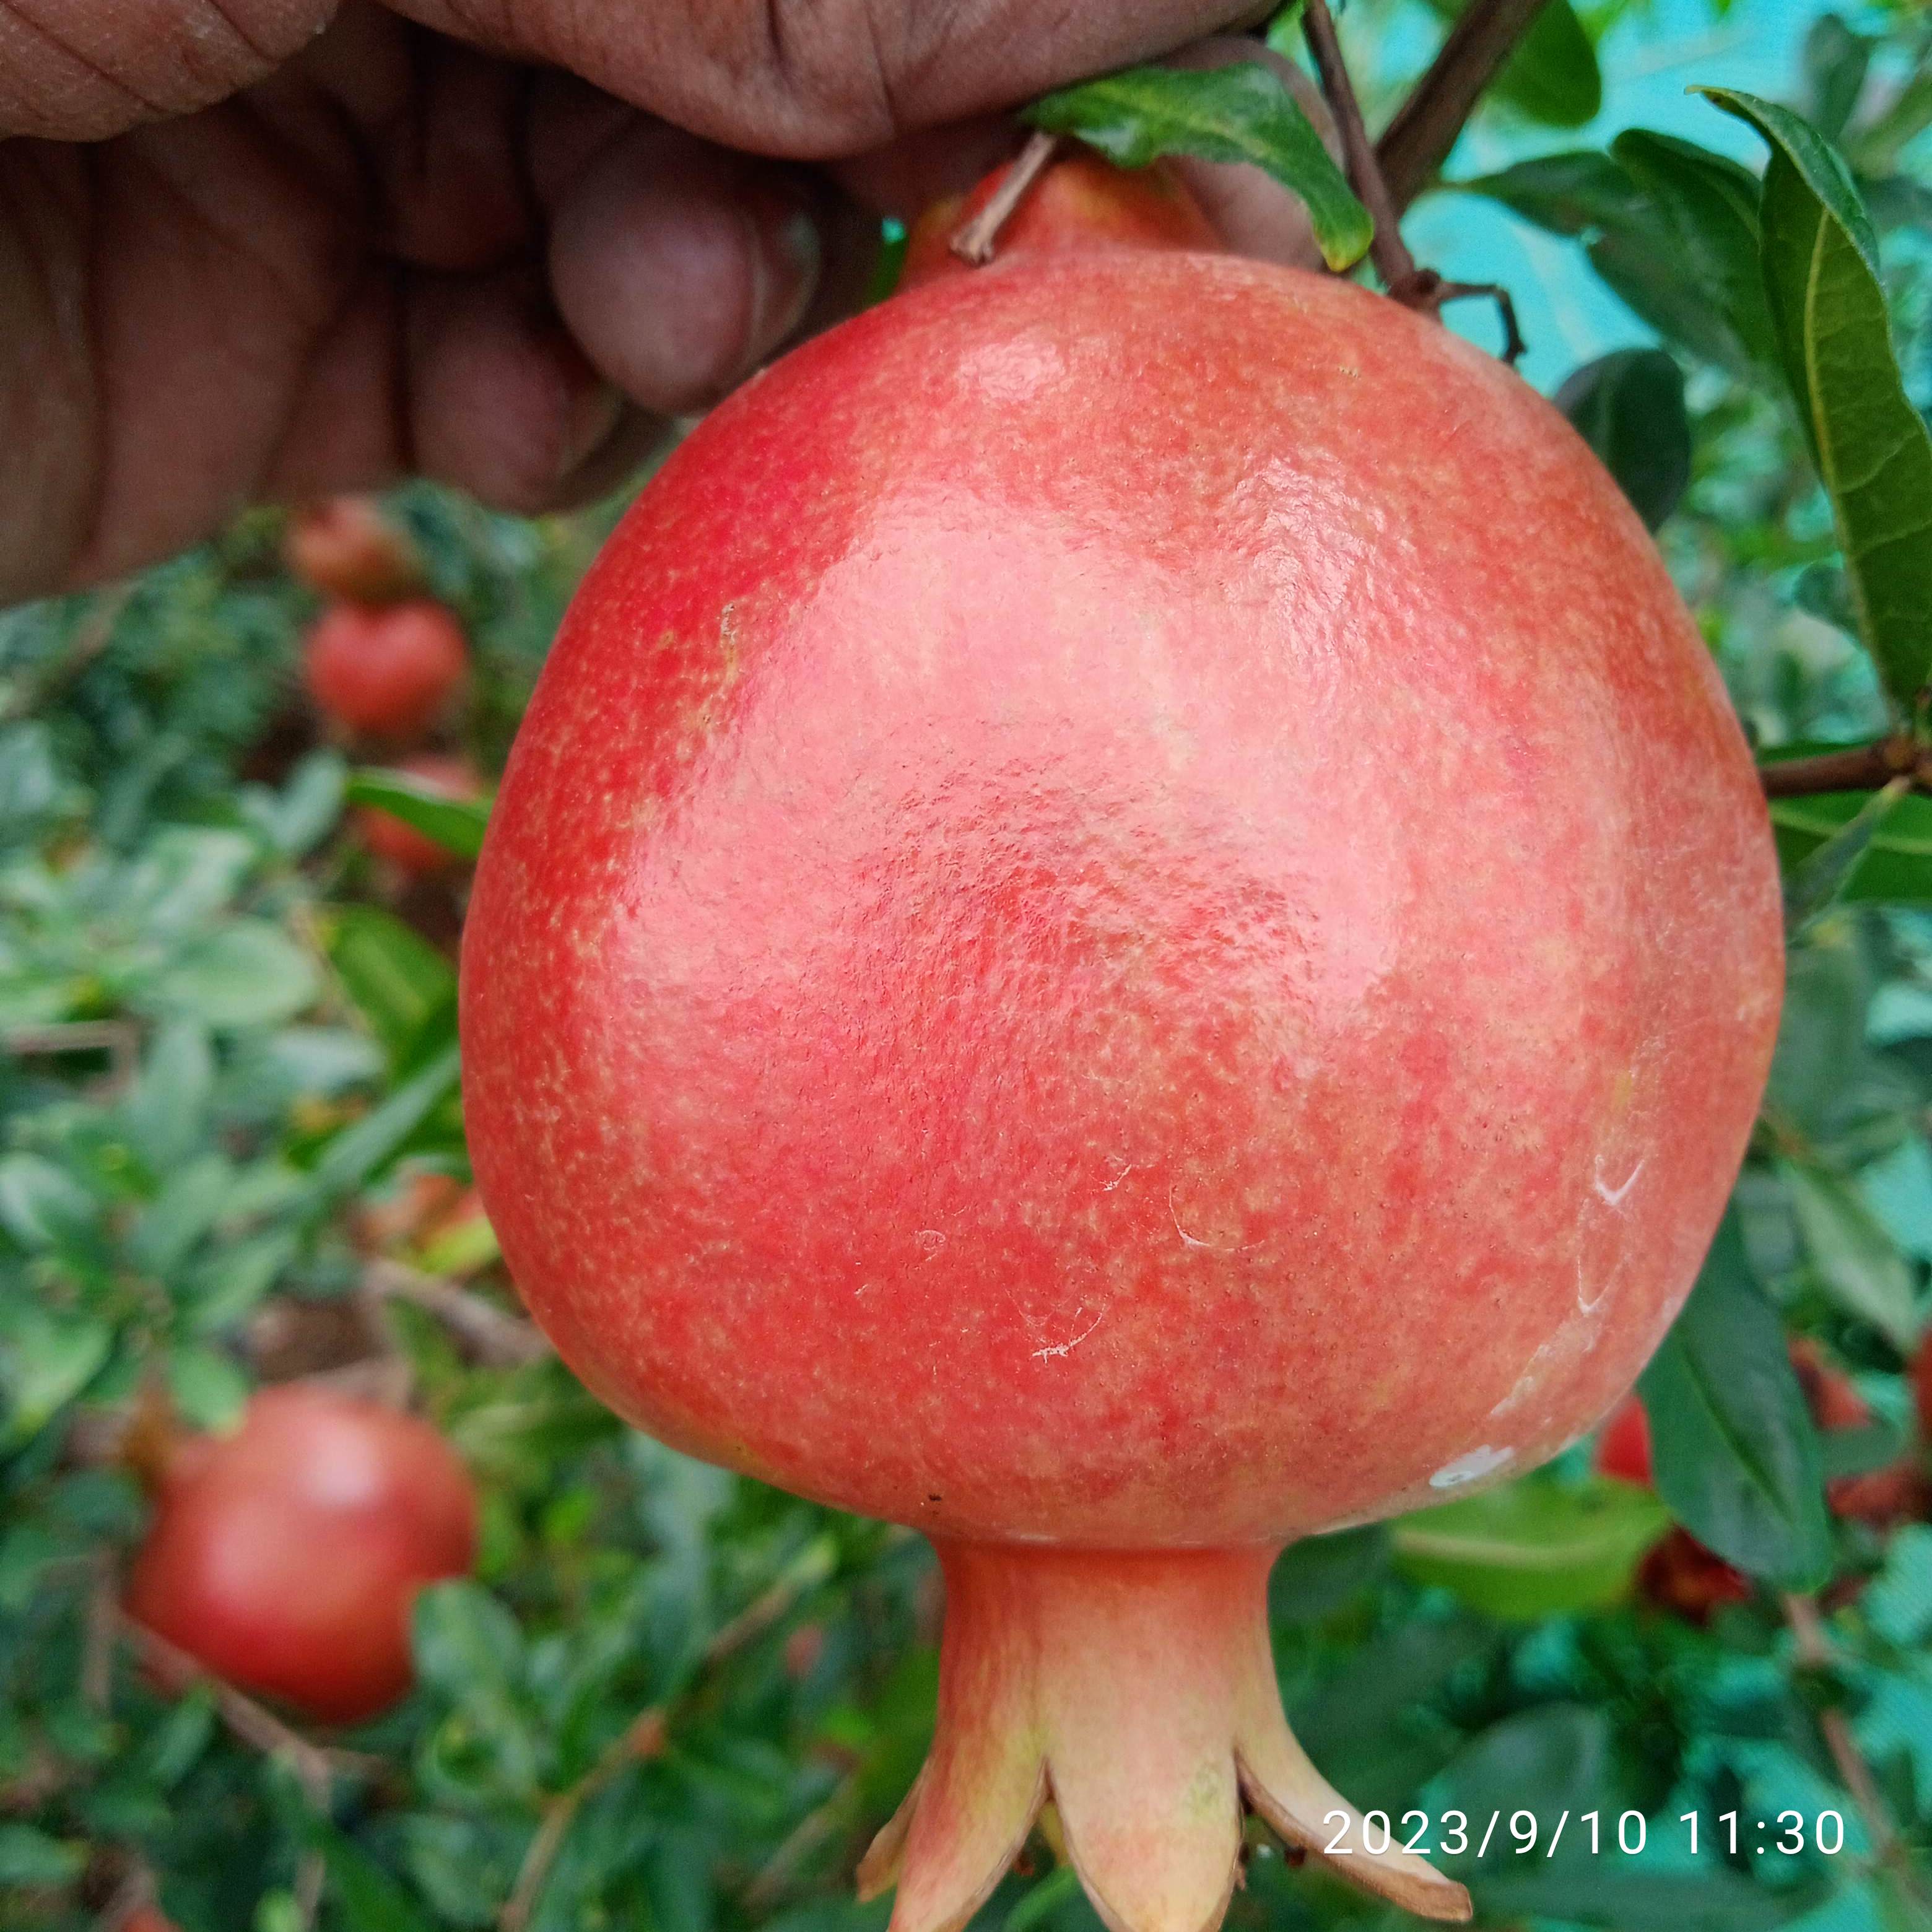
Label: Healthy